United States Merchant Marine Academy Regimental Band

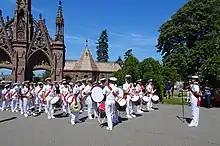
The band during a 2016 performance in New York.

The United States Merchant Marine Academy Regimental Band, designated as "George M. Cohan's Own", is a United States military band and college marching band that currently serves as the official marching band of the United States Merchant Marine Academy. The USMMA is the only service academy outside of the six senior military colleges, to maintain a cadet-staffed band for musical purposes. The band, unlike other musical units of service academies, is a co-located full-time ensemble. The band mainly provides ceremonial support for protocol ceremonies and athletic events. The regimental band routinely performs "A Life on the Ocean Wave", the official march of the USMMA and the "Star Spangled Banner" at all ceremonies. The Academy's modern regimental band succeeded a full-time band that was deactivated following World War II.